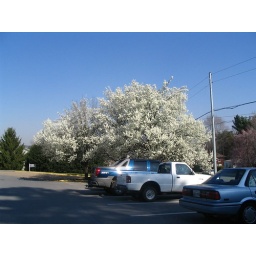
I had forgotten how beautiful east Tennessee is. Everywhere you turn, gorgeous pear trees in white flower.